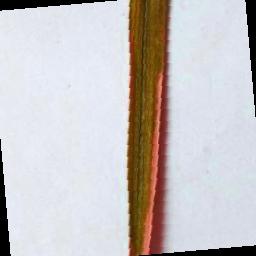
Label: Rice___Brown_Spot